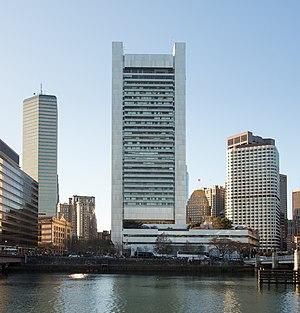
Le Coinage Act of 1965 est une loi américaine qui élimine l'argent des pièces de dix cents et d'un quart de dollar en circulation aux États-Unis. Elle réduit également la teneur en argent du demi-dollar de 90 à 40 pour cent ; l'argent du demi-dollar est ensuite éliminé par une loi de 1970.